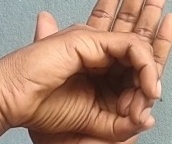
ASL sign: 0